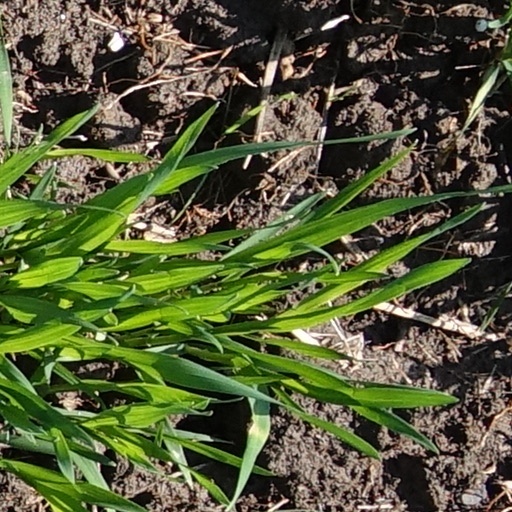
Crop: wheat